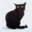
Label: cat